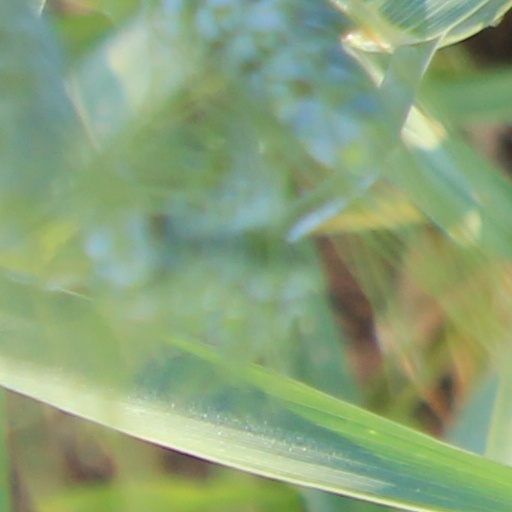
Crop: wheat